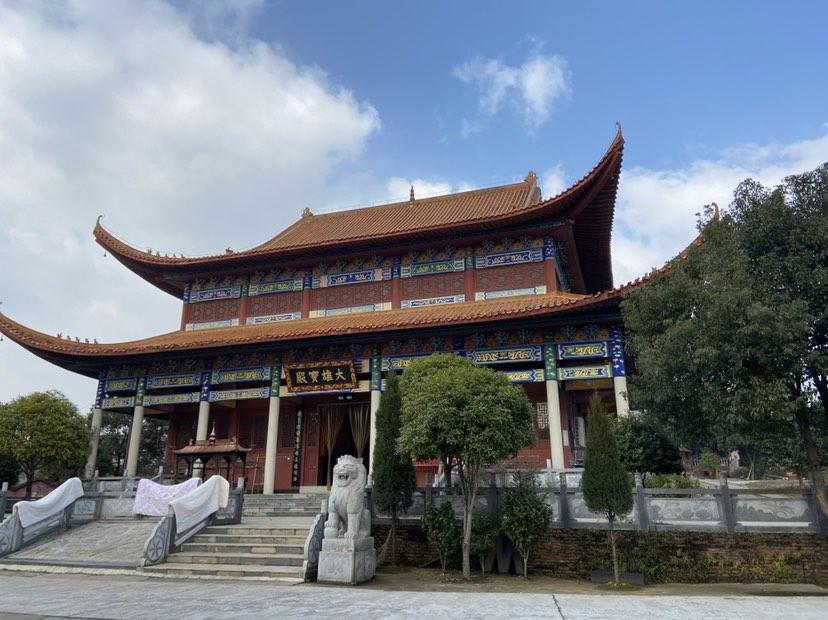
地标名称：湘阴县板桥寺
所在城市：岳阳市·湘阴县